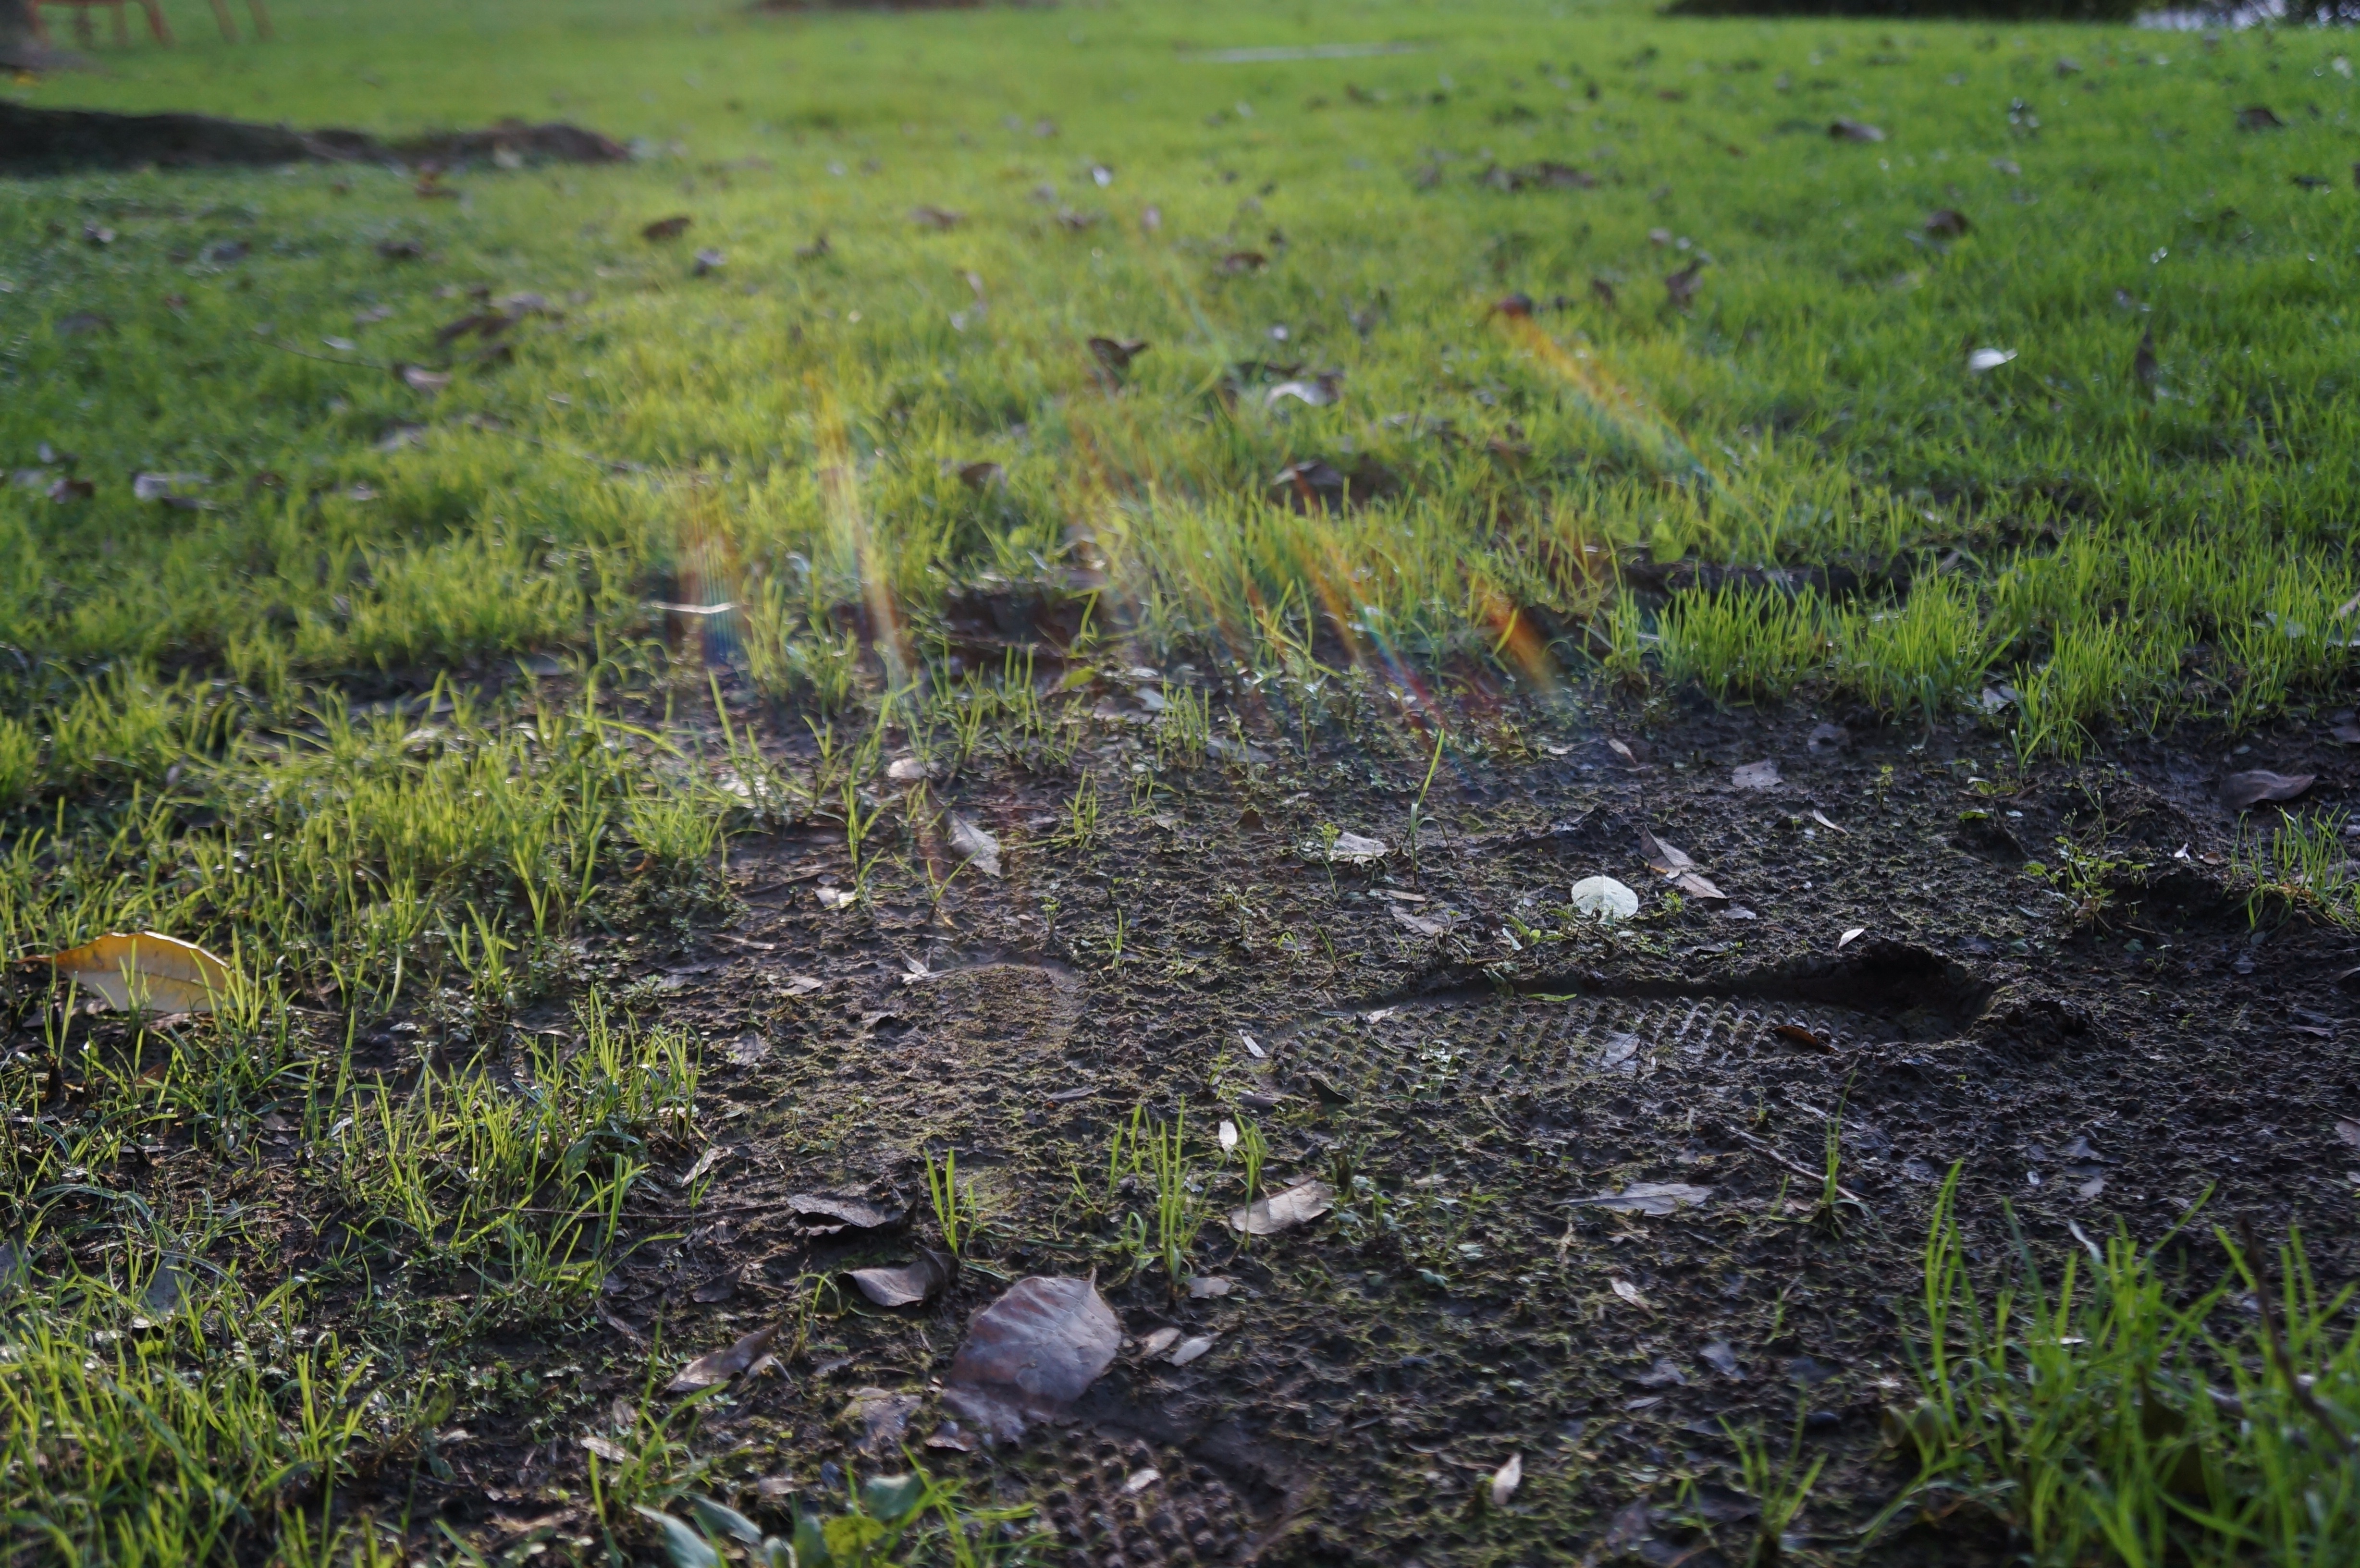
forest, grass, marsh, swamp, wilderness, meadow, flower, pond, wildlife, stream, soil, vegetation, wetland, bog, woodland, habitat, ecosystem, tundra, natural environment, grass family